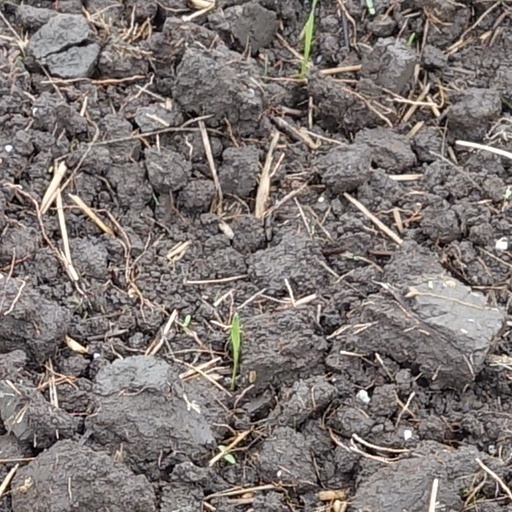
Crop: wheat